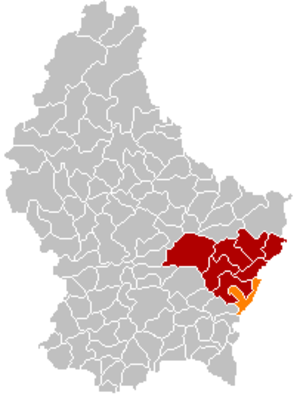
Wormeldange
Wormeldanges placering i Luxembourg
Wormeldange er en kommune og et byområde i Luxembourg. Kommunen, som har et areal på 17,25 km², ligger i kantonen Grevenmacher i distriktet Grevenmacher. I 2005 havde kommunen 2.283 indbyggere.